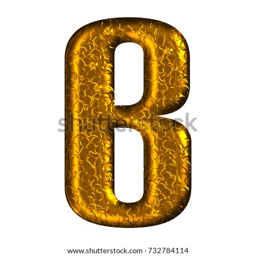
hammered copper metal uppercase or capital letter b in a 3d illustration with a shiny rich golden red color metallic surface and bold font style isolated on a white background with clipping path .